Stu Grayson

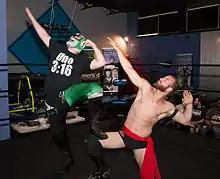
The Super Smash Bros. - Player Uno (left in mask) and Stu Dos performing their signature in-ring pose

On September 10, 2011, Stupefied debuted in Pro Wrestling Guerrilla (PWG) as a member of the Super Smash Bros. with Player Uno. In their debut match, they faced the RockNES Monsters (Johnny Goodtime and Johnny Yuma), a tag team with a similar video game-themed gimmick, in a losing effort. The Super Smash Bros. returned on December 10, 2011, this time losing a match against the American Wolves (Davey Richards and Eddie Edwards). The Super Smash Bros. picked up their first win in PWG on March 17, 2012, by defeating former two-time PWG World Tag Team Champions, The Young Bucks (Matt and Nick Jackson), and the RockNES Monsters in a three-way match. On April 21, the Super Smash Bros. defeated The Young Bucks in the opening round, Future Shock (Adam Cole and Kyle O'Reilly) in the semifinal, and 2 Husky Black Guys (El Generico and Willie Mack) in the final round to win the "2012 Dynamite Duumvirate Tag Team Title Tournament" and become number one contenders to the PWG World Tag Team Championship.